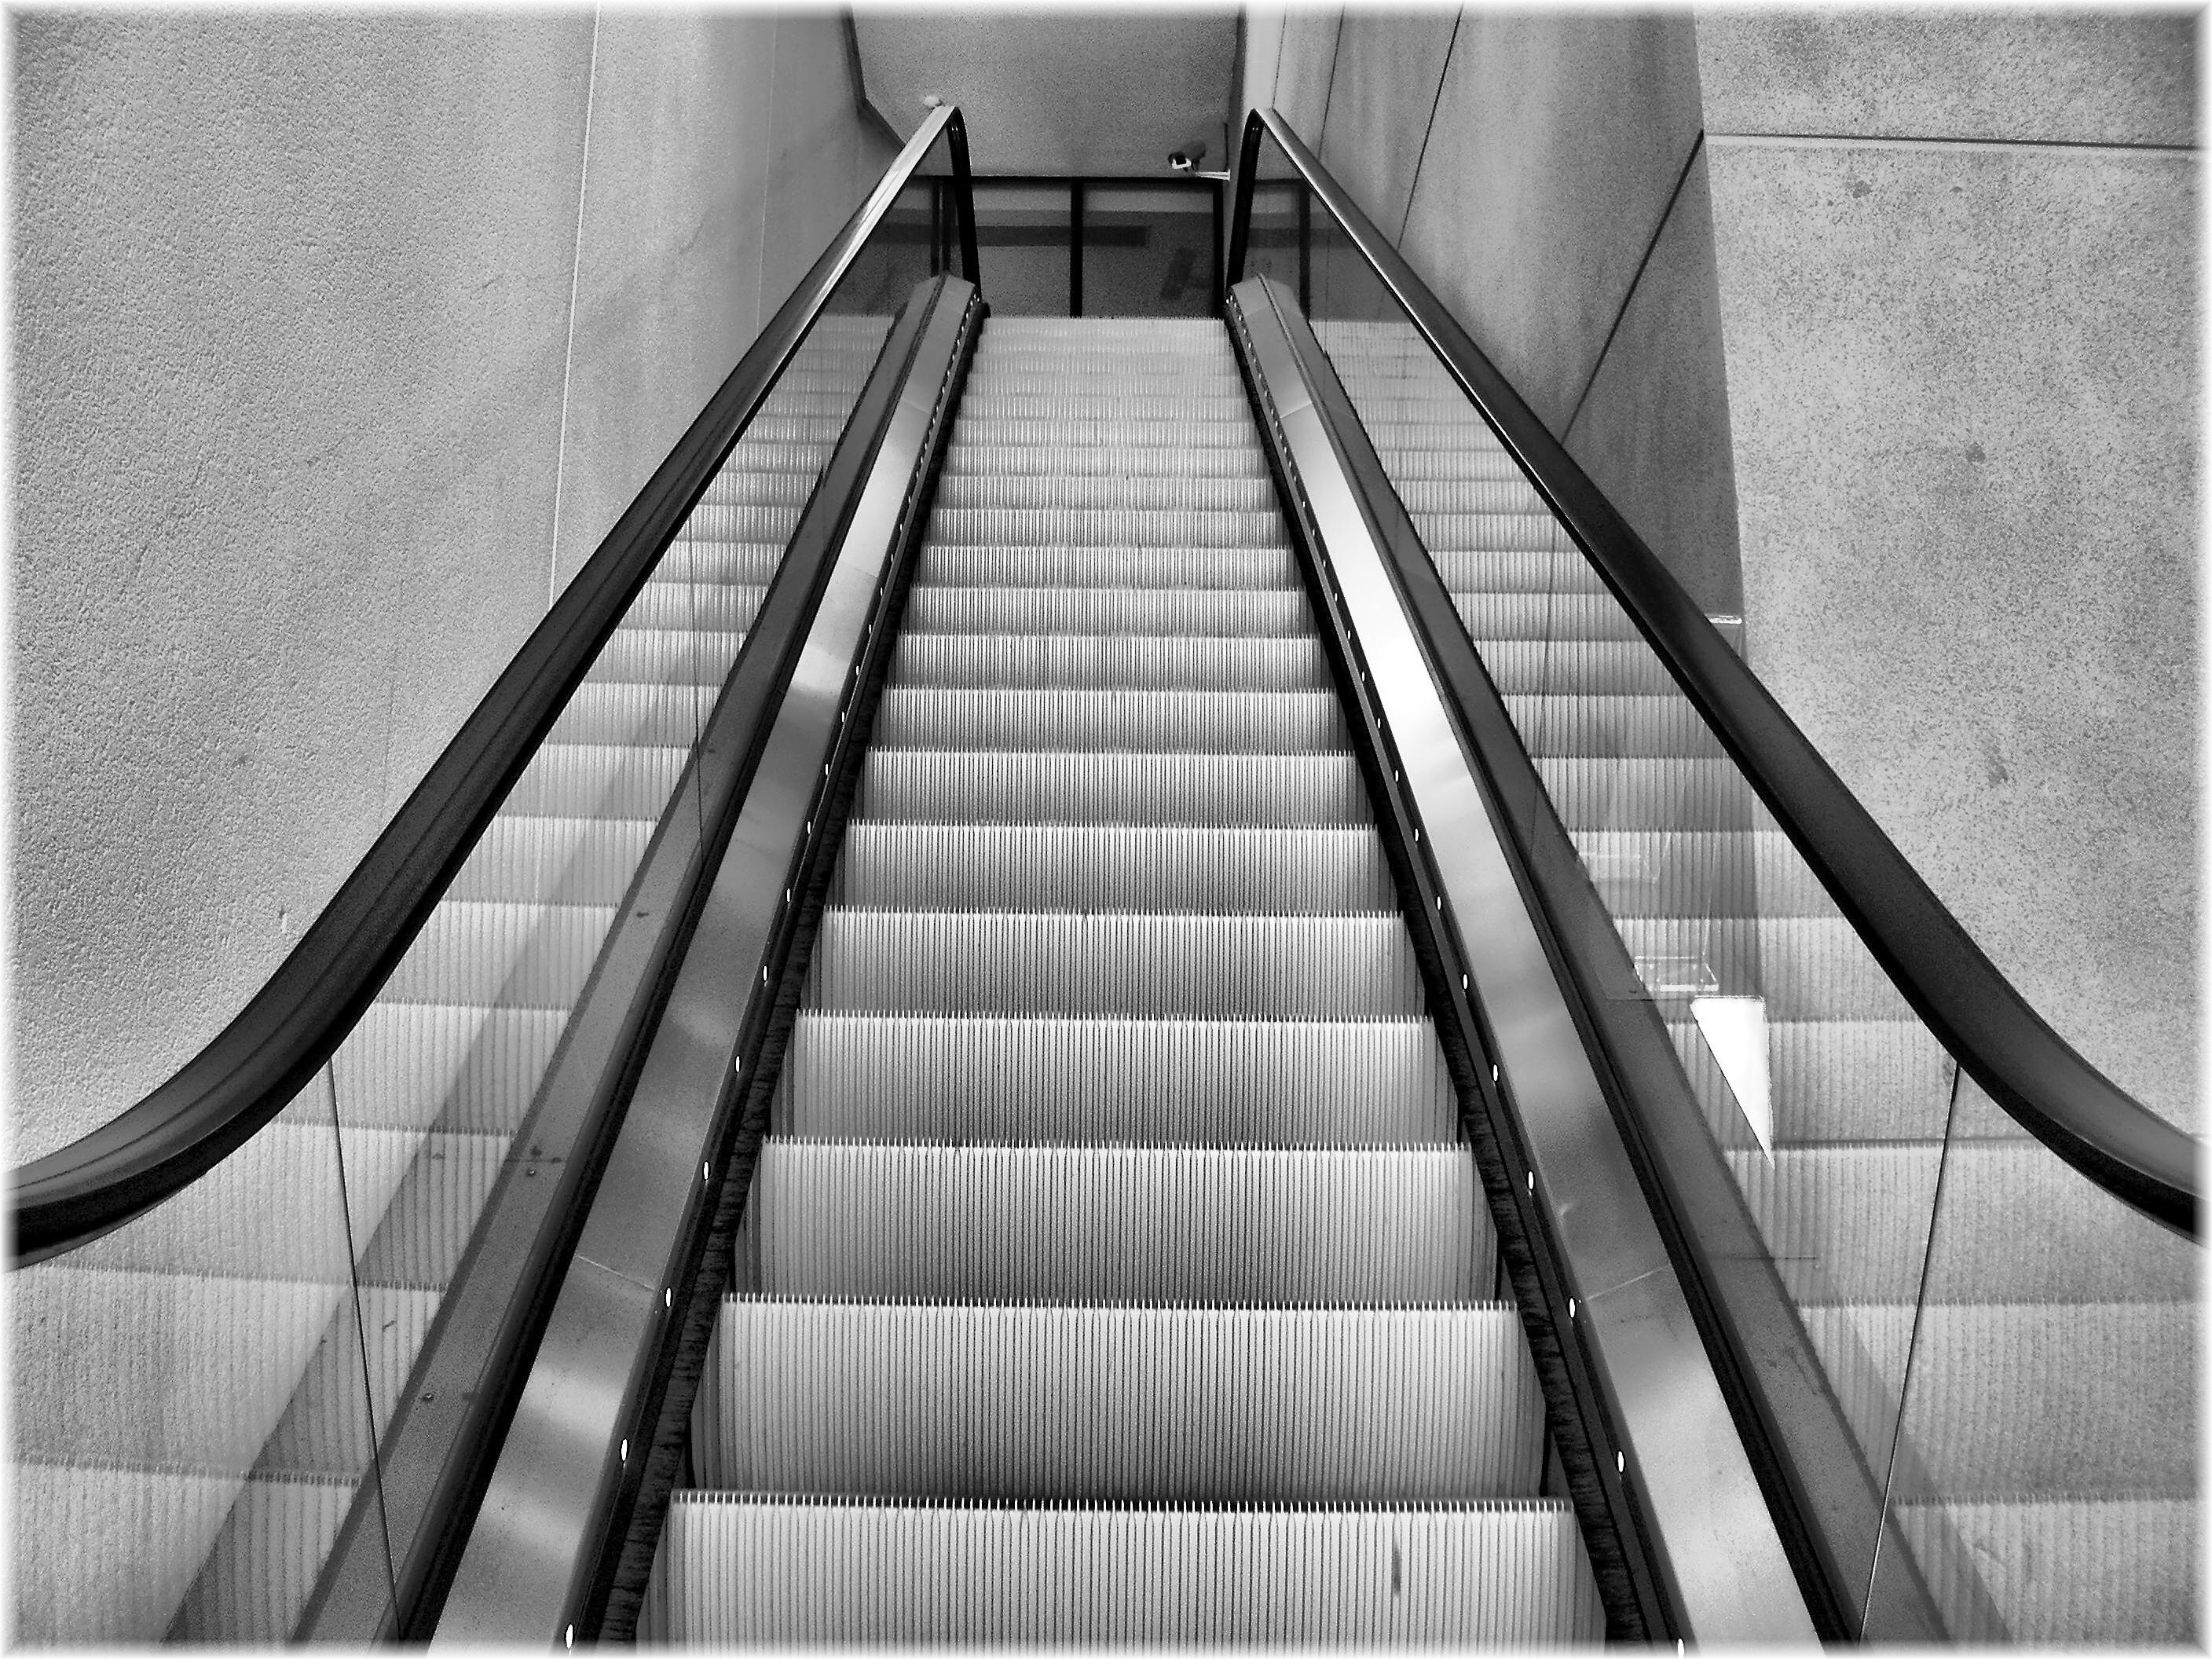
black and white, track, white, escalator, line, metal, black, monochrome, bw, stairs, symmetry, escalera, blancoynegro, bn, monocromo, monochrome photography